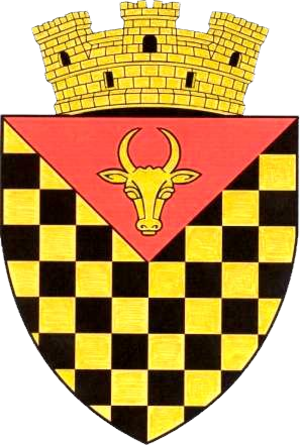
Créée en 2005, l'Eurorégion Siret-Prut-Nistre est l'une des eurorégions de l'ancien bloc de l'Est. Elle tire son nom de trois cours d'eau qui la traversent : le Siret, le Prout et le Nistre et regroupe des territoires moldaves et roumains soit une superficie d'environ 34 000 km² avec environ 3,7 millions d'habitants. Les collectivités territoriales qui l'ont formée sont :
Anenii Noi est une ville du centre-est de la Moldavie. Elle est le siège du raion d'Anenii Noi, situé à environ 36 km au sud-est de Chișinău.